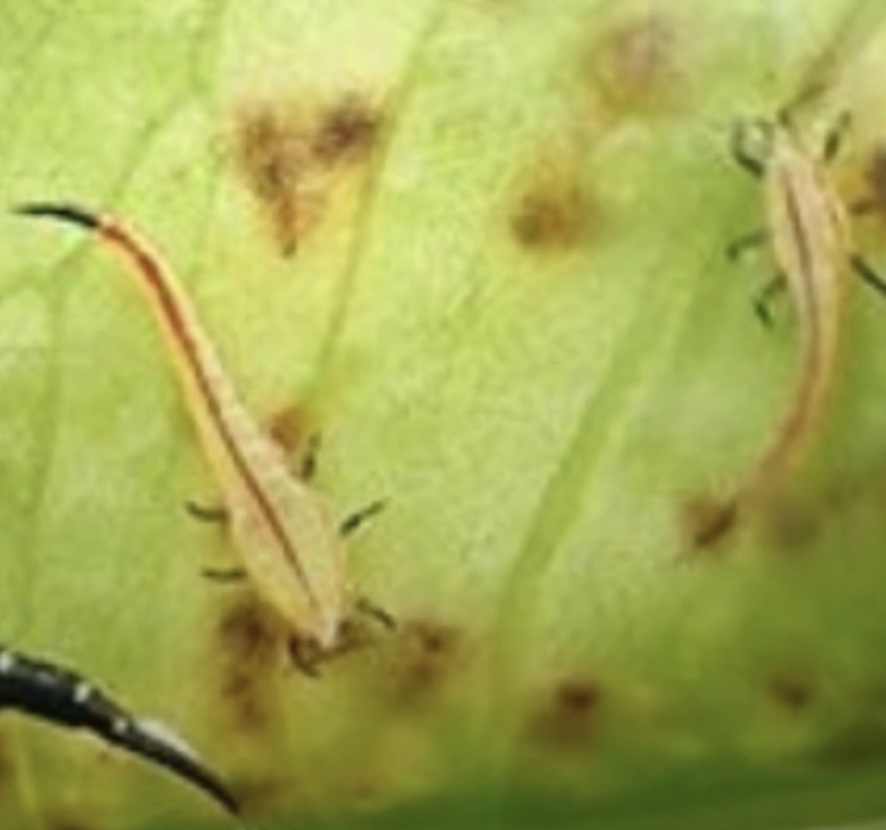
Label: thrips_disease